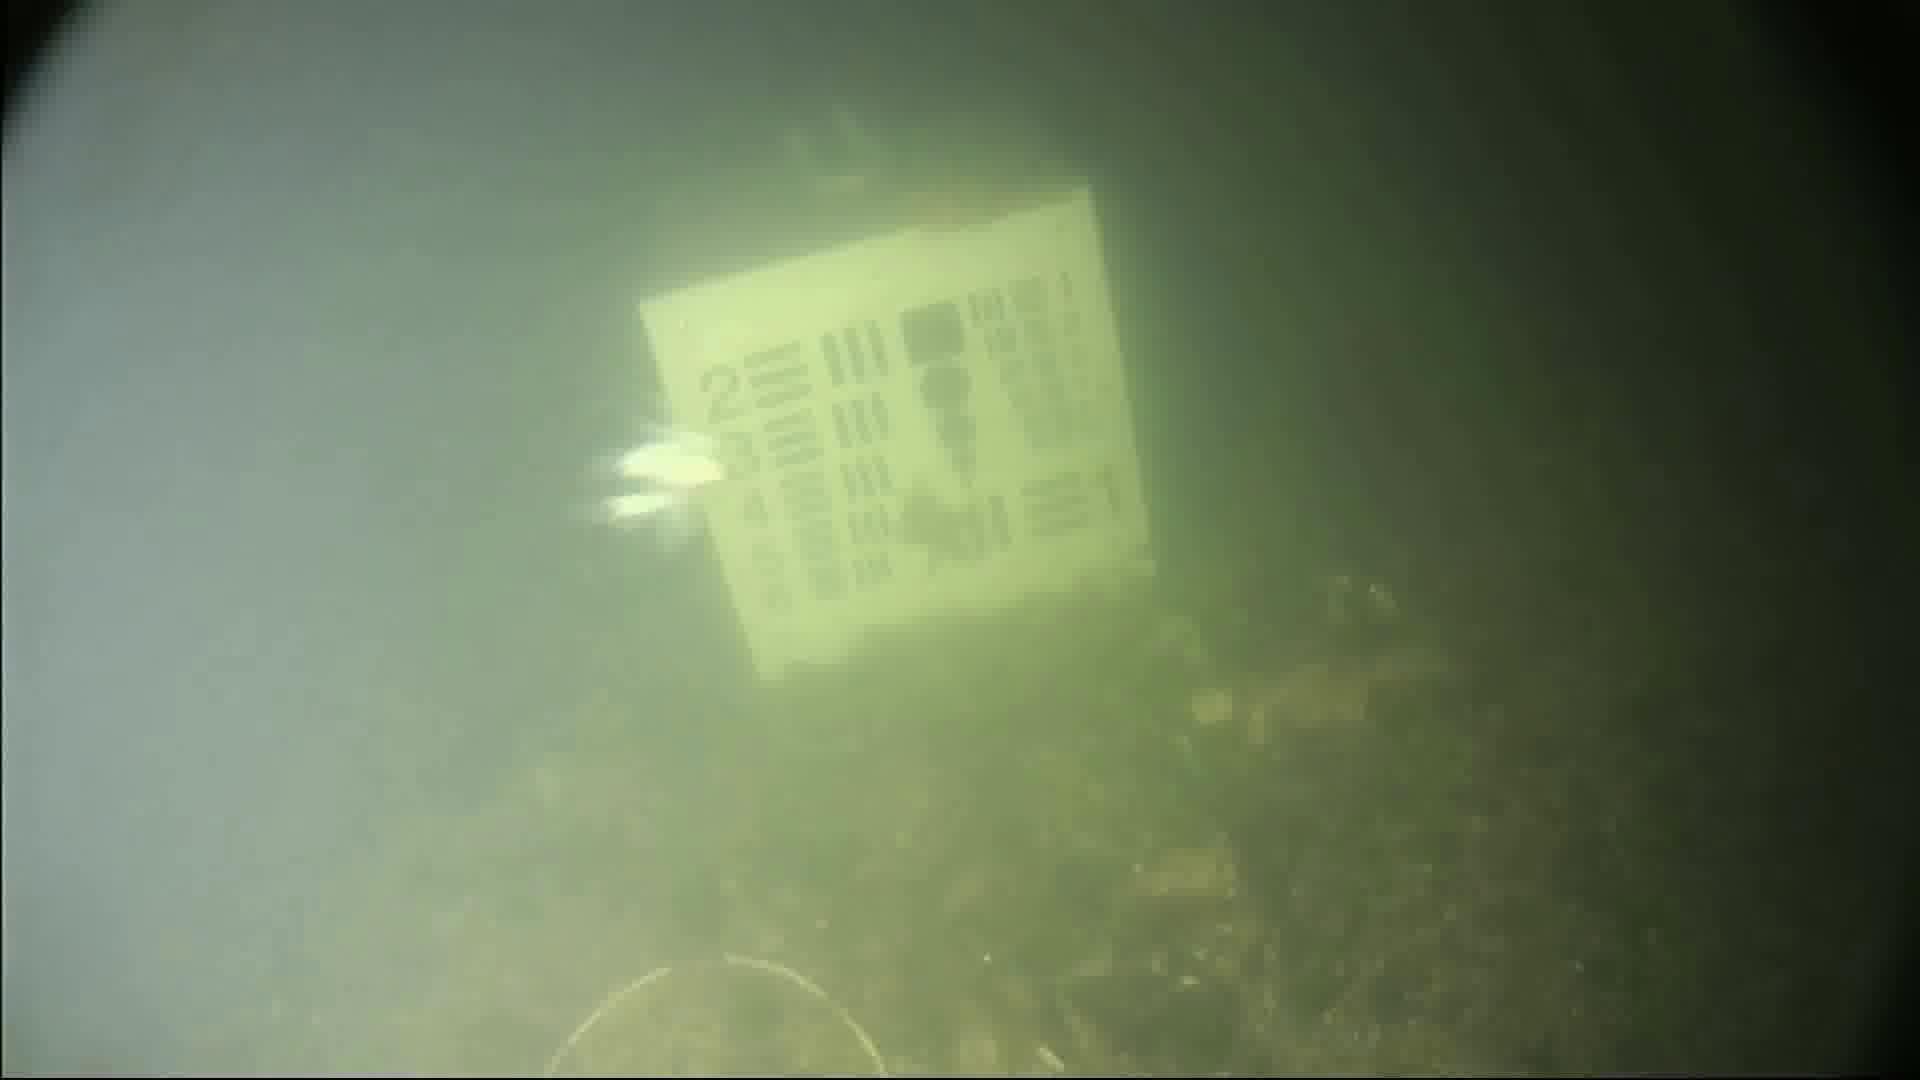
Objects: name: starfish
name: crab